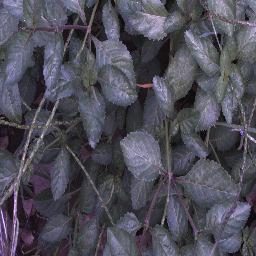
Label: snake_weed